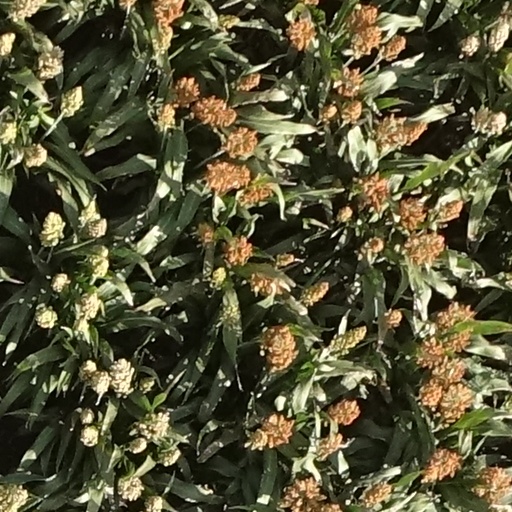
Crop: sorghum